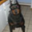
Label: dog